Karl Fuchs (museum founder)

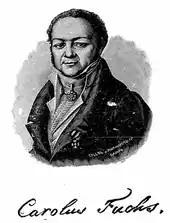
Karl Fuchs (museum founder).

Karl Fuchs was an ethnic German from Kazan in Tatarstan. He founded the Kazan Zoo in 1806, as well as the Botanical Museum in Kazan. He served as the Rector of Kazan University from 1823 to 1827.